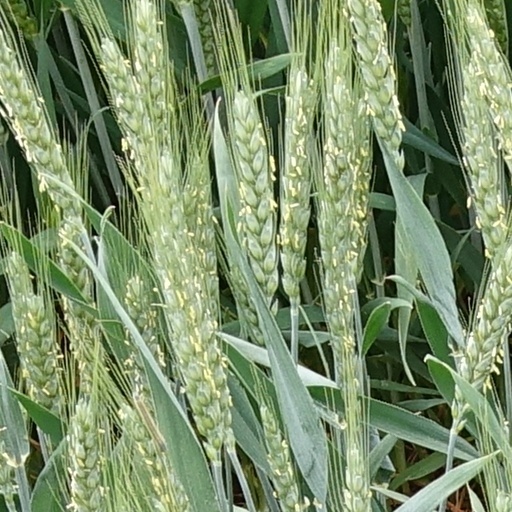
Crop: wheat